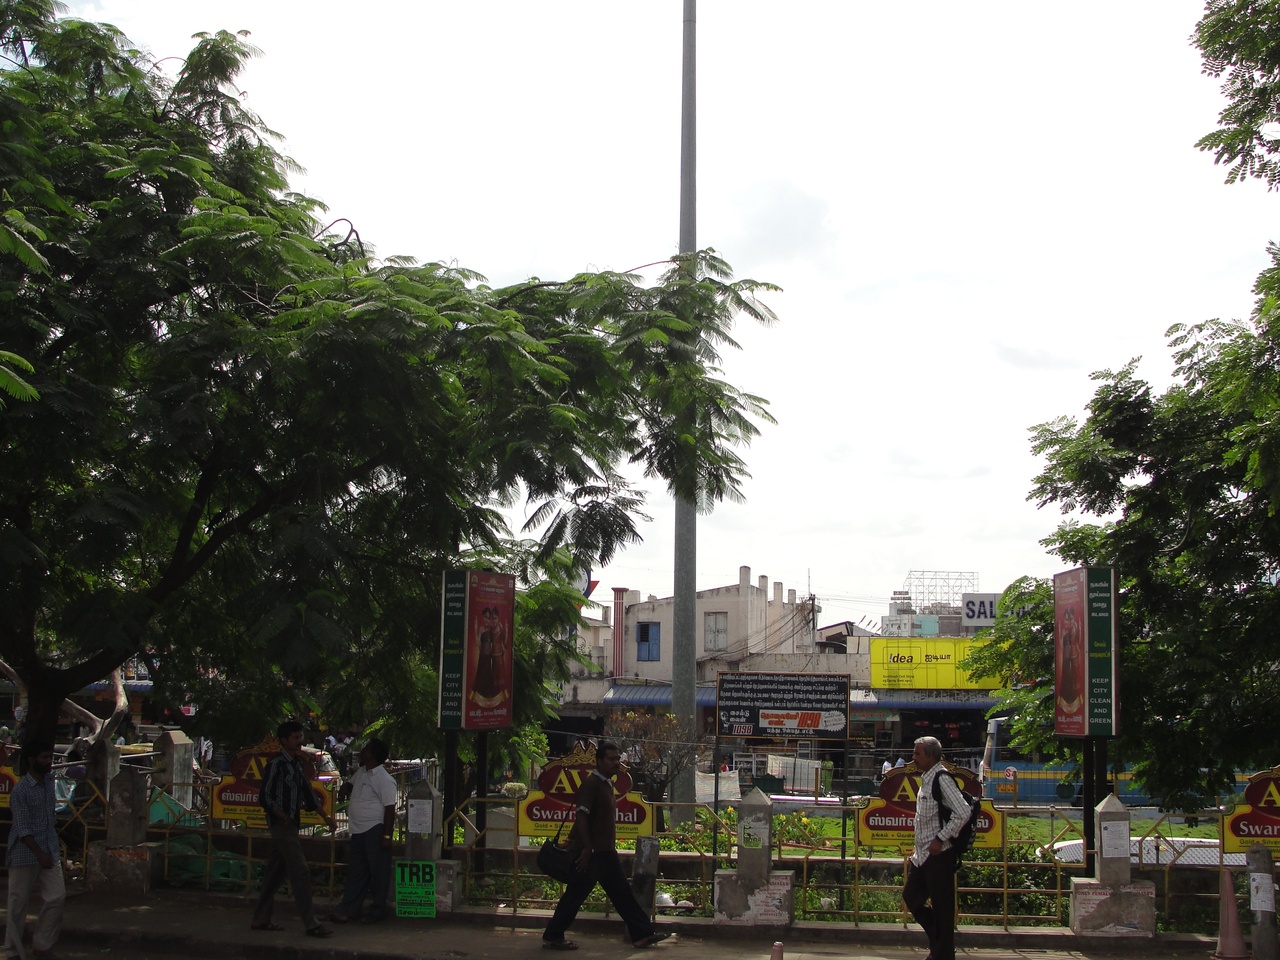
This media file was uploaded as a part of the TamilWiki Media Contest.